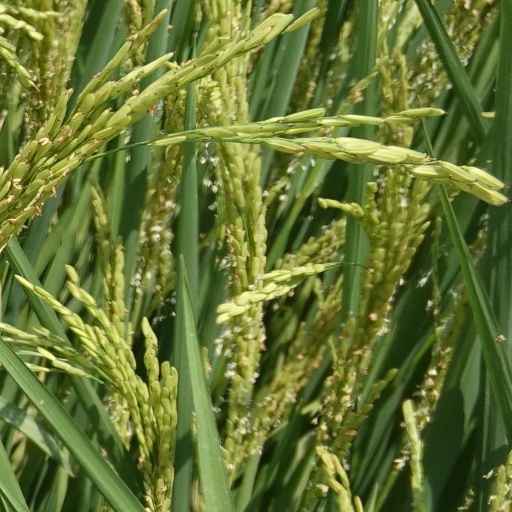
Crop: rice